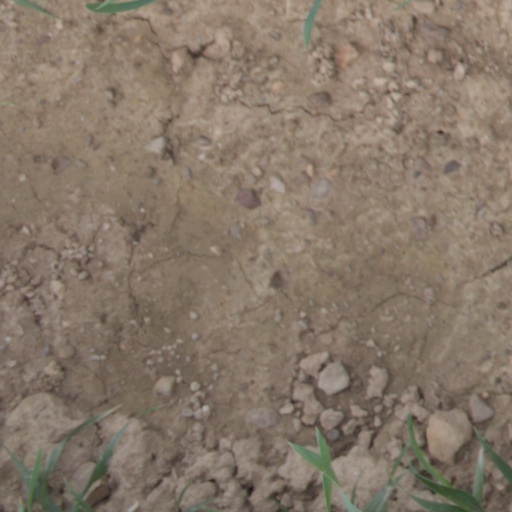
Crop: wheat